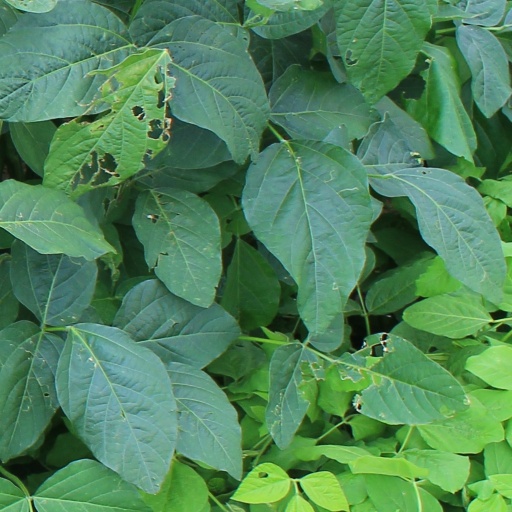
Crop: soybean